Vadim Abdrashitov

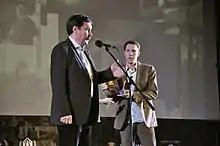
Vadim Abdrashitov and Konstantin Balakirev at Stalker Film Festival, 15 December 2015

Abdrashitov's directorial debut was "Stop Potapov!" (1974), a satirical comedy based on the screenplay by Grigori Gorin. In 1975 Abdrashitov met with then unknown writer Aleksandr Mindadze, beginning a collaboration that lasted for the next 12 films over 30 years.